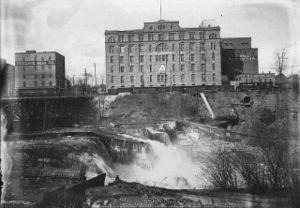
Les chutes de Saint Anthony ou chutes de Saint-Antoine ou saut de saint Antoine de Padoue, situées à proximité du centre de Minneapolis, étaient les seules chutes d'eau naturelles du cours supérieur du Mississippi jusqu'à ce qu'elles soient endiguées après leur effondrement en 1869, puis plus tard équipées d'une série de barrages dans les années 1950 et 1960.